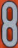
Number: 8